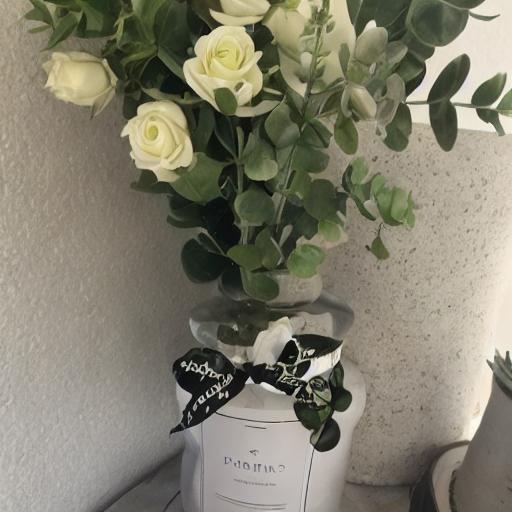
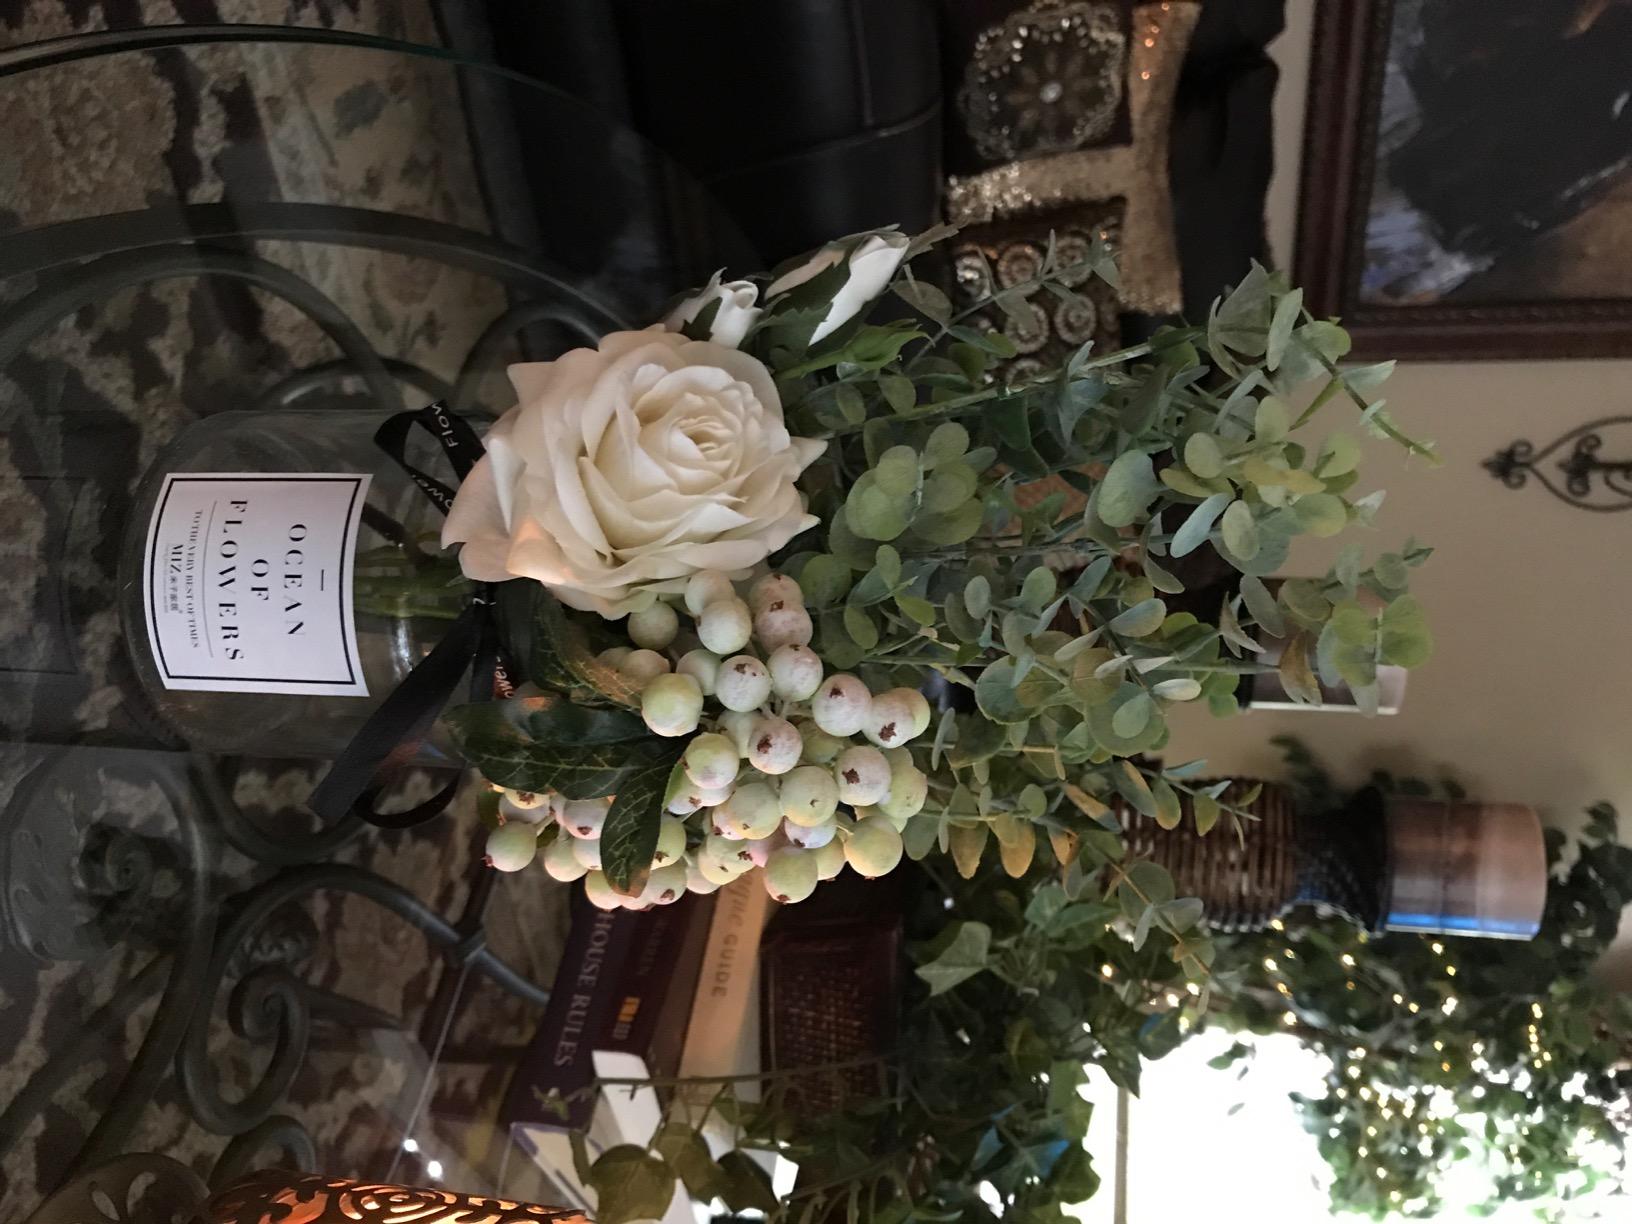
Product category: vase
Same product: no